Kimi Räikkönen

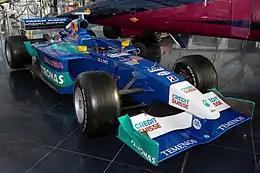
Sauber C20 of Räikkönen at Hangar-7

On the basis of these results, Peter Sauber gave the Finn a test with the Sauber Formula One team in September 2000 at the Mugello Circuit. On just the second day of the test, Räikkönen lapped half a second quicker than regular driver Pedro Diniz. Sauber had kept the news of his test quiet to distract potential competitors, internally referring to Räikkönen as "Eskimo". After further tests in Jerez and Barcelona, Sauber signed Räikkönen for the season. However, some critics (including FIA president Max Mosley) voiced concerns over granting an F1 Super Licence to such an inexperienced driver; Räikkönen had only 23 car races to his credit. He was nevertheless granted his licence from the Fédération Internationale de l'Automobile (FIA) after a performance delivery promise by his team boss, Peter Sauber, and scored a championship point in his debut at the 2001 Australian Grand Prix. Reportedly, Räikkönen was asleep 30 minutes before the race.